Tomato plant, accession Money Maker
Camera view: bottom (45 deg); turntable rotation: 0 degrees
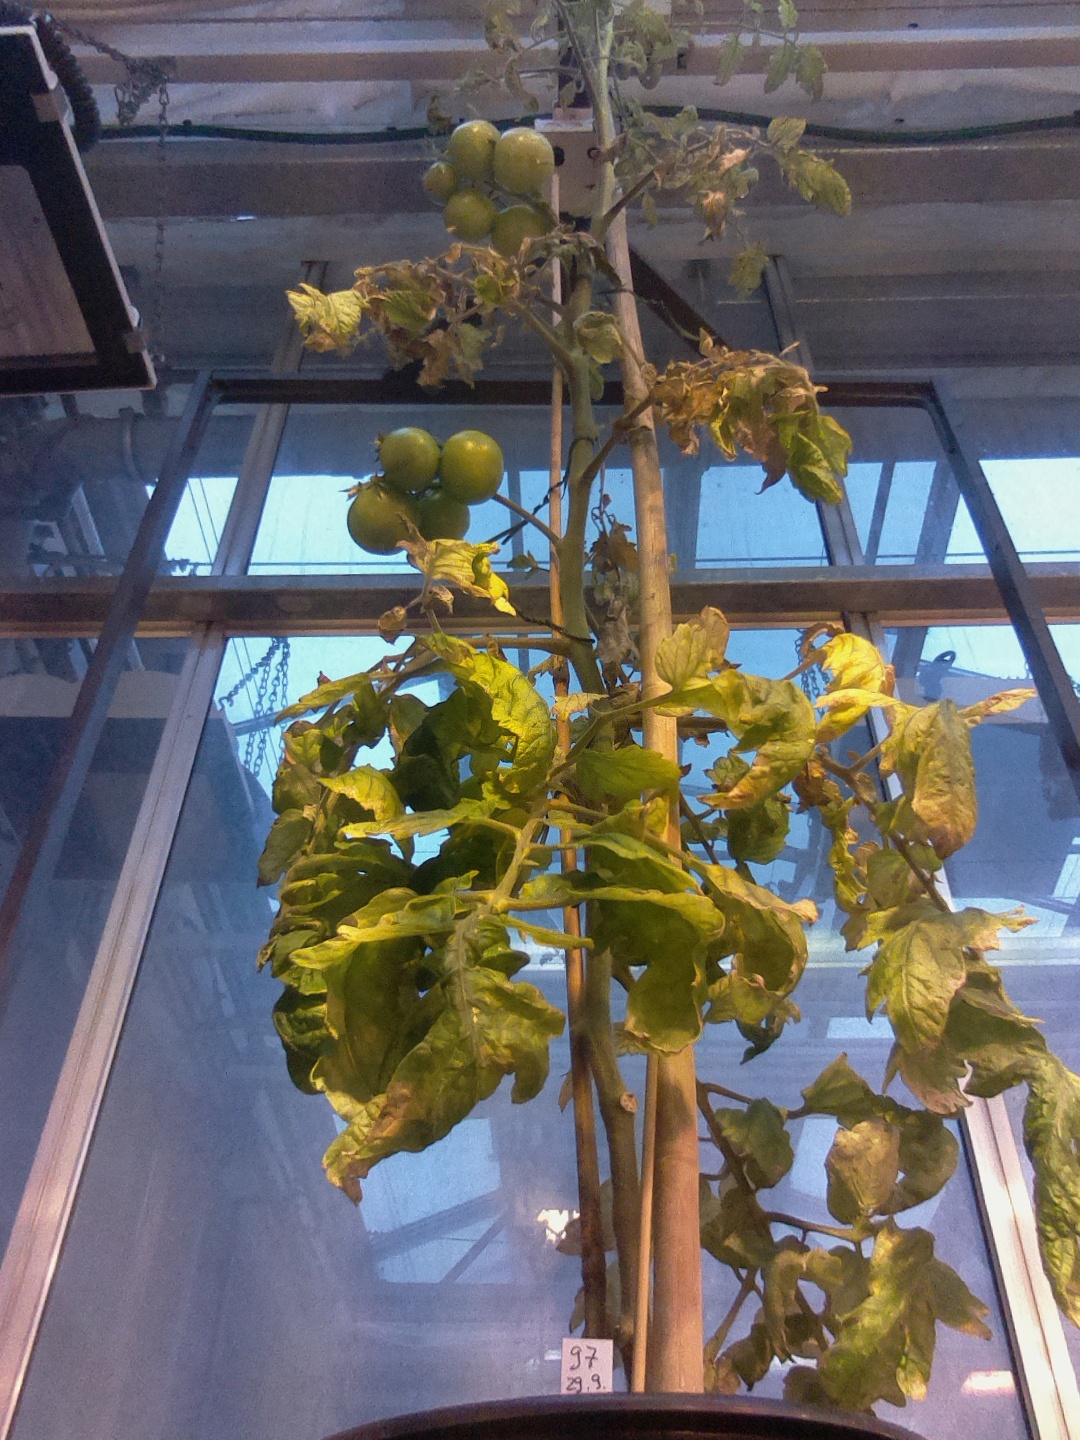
BBCH growth stage 80: fruits start showing typical ripe color (orange -> red)